Boegel and Hine Flour Mill-Wommack Mill

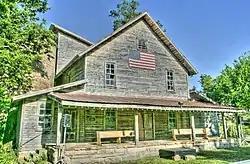
Boegel and Hine Flour Mill-Wommack Mill in 2009

Boegel and Hine Flour Mill-Wommack Mill, also known as Grove Mill, is a historic grist mill complex located at Fair Grove, Greene County, Missouri. The mill was built in 1883, and is a 2 1/2-story, heavy timber frame building sided with vertical boards. Adjacent to the building are paired cylindrical grain storage silos of creek gravel concrete construction. The mill continued to operate until 1969.